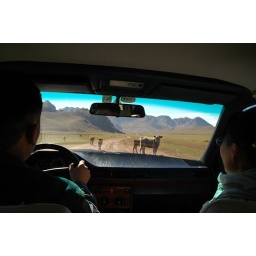
Cows blocking the road in the Mongolian mountains and not yielding to our car